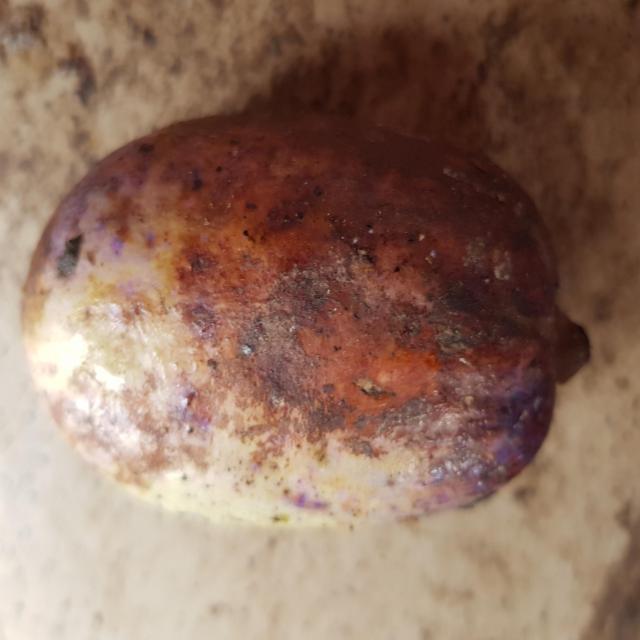
Plum grade: bruised